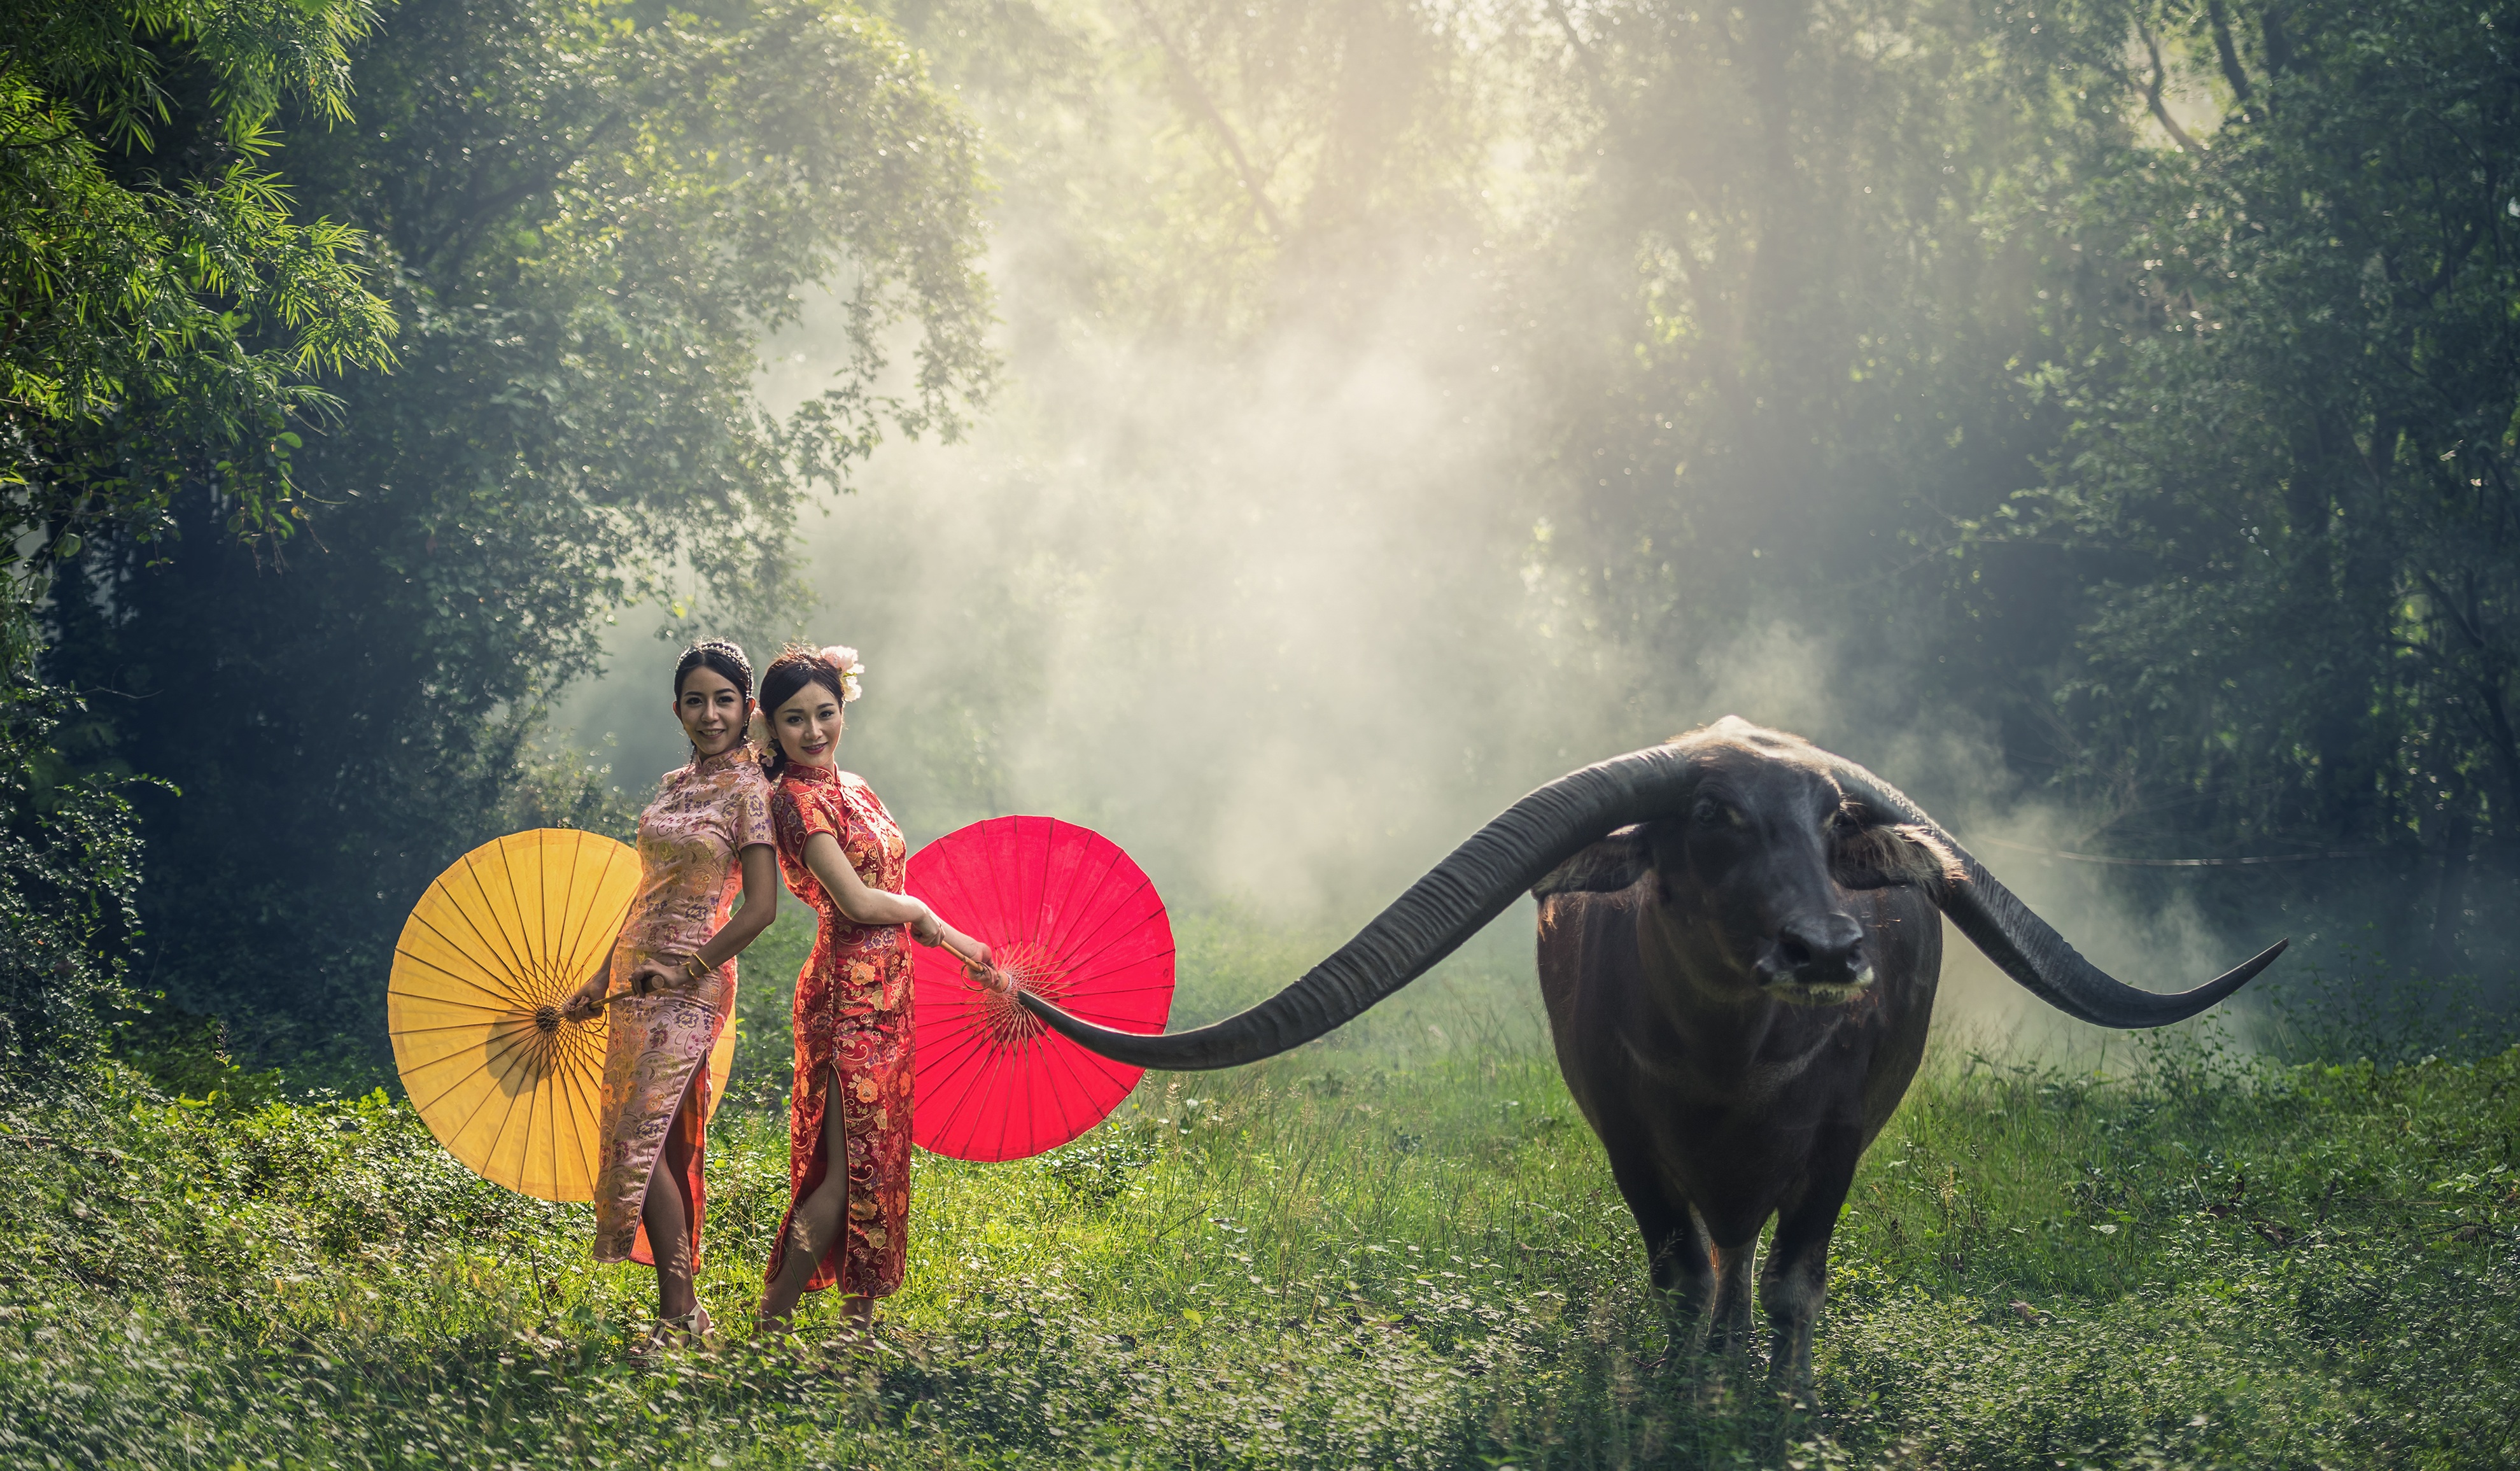
nature, outdoor, suit, people, girl, woman, countryside, morning, flower, adventure, cute, summer, wildlife, portrait, young, spring, jungle, asia, fashion, lady, lifestyle, holding, smiling, elephant, thailand, face, happy, happiness, hands, animals, cambodia, beauty, culture, senior, habitat, strong, laos, buffalo, vietnam, rural area, myanmar burma, in the country, in addition to the house, natural environment, elephants and mammoths, pinch, nationals of indonesia, memorable